Machine learning in earth sciences

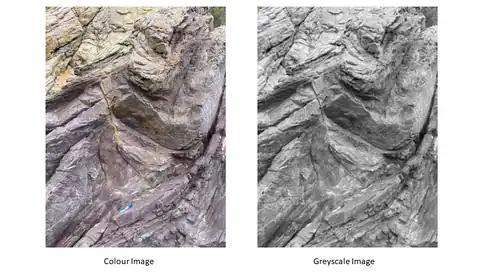
Effect of Colour Image and Greyscale ImageThe figure shows an image of a fold. The left image shows a colour image, while the one in the right shows a grayscale image. The difference in the accuracy of classifying the geological structure between colour images and grayscale images is little.

Exposed geological structures such as anticlines, ripple marks, and xenoliths can be identified automatically with deep learning models. Research has demonstrated that three-layer CNNs and transfer learning have strong accuracy (about 80% and 90% respectively), while others like "k"-nearest neighbors (k-NN), regular neural nets, and extreme gradient boosting (XGBoost) have low accuracies (ranging from 10% - 30%). The grayscale images and colour images were both tested, with the accuracy difference being little, implying that colour is not very important in identifying geological structures.